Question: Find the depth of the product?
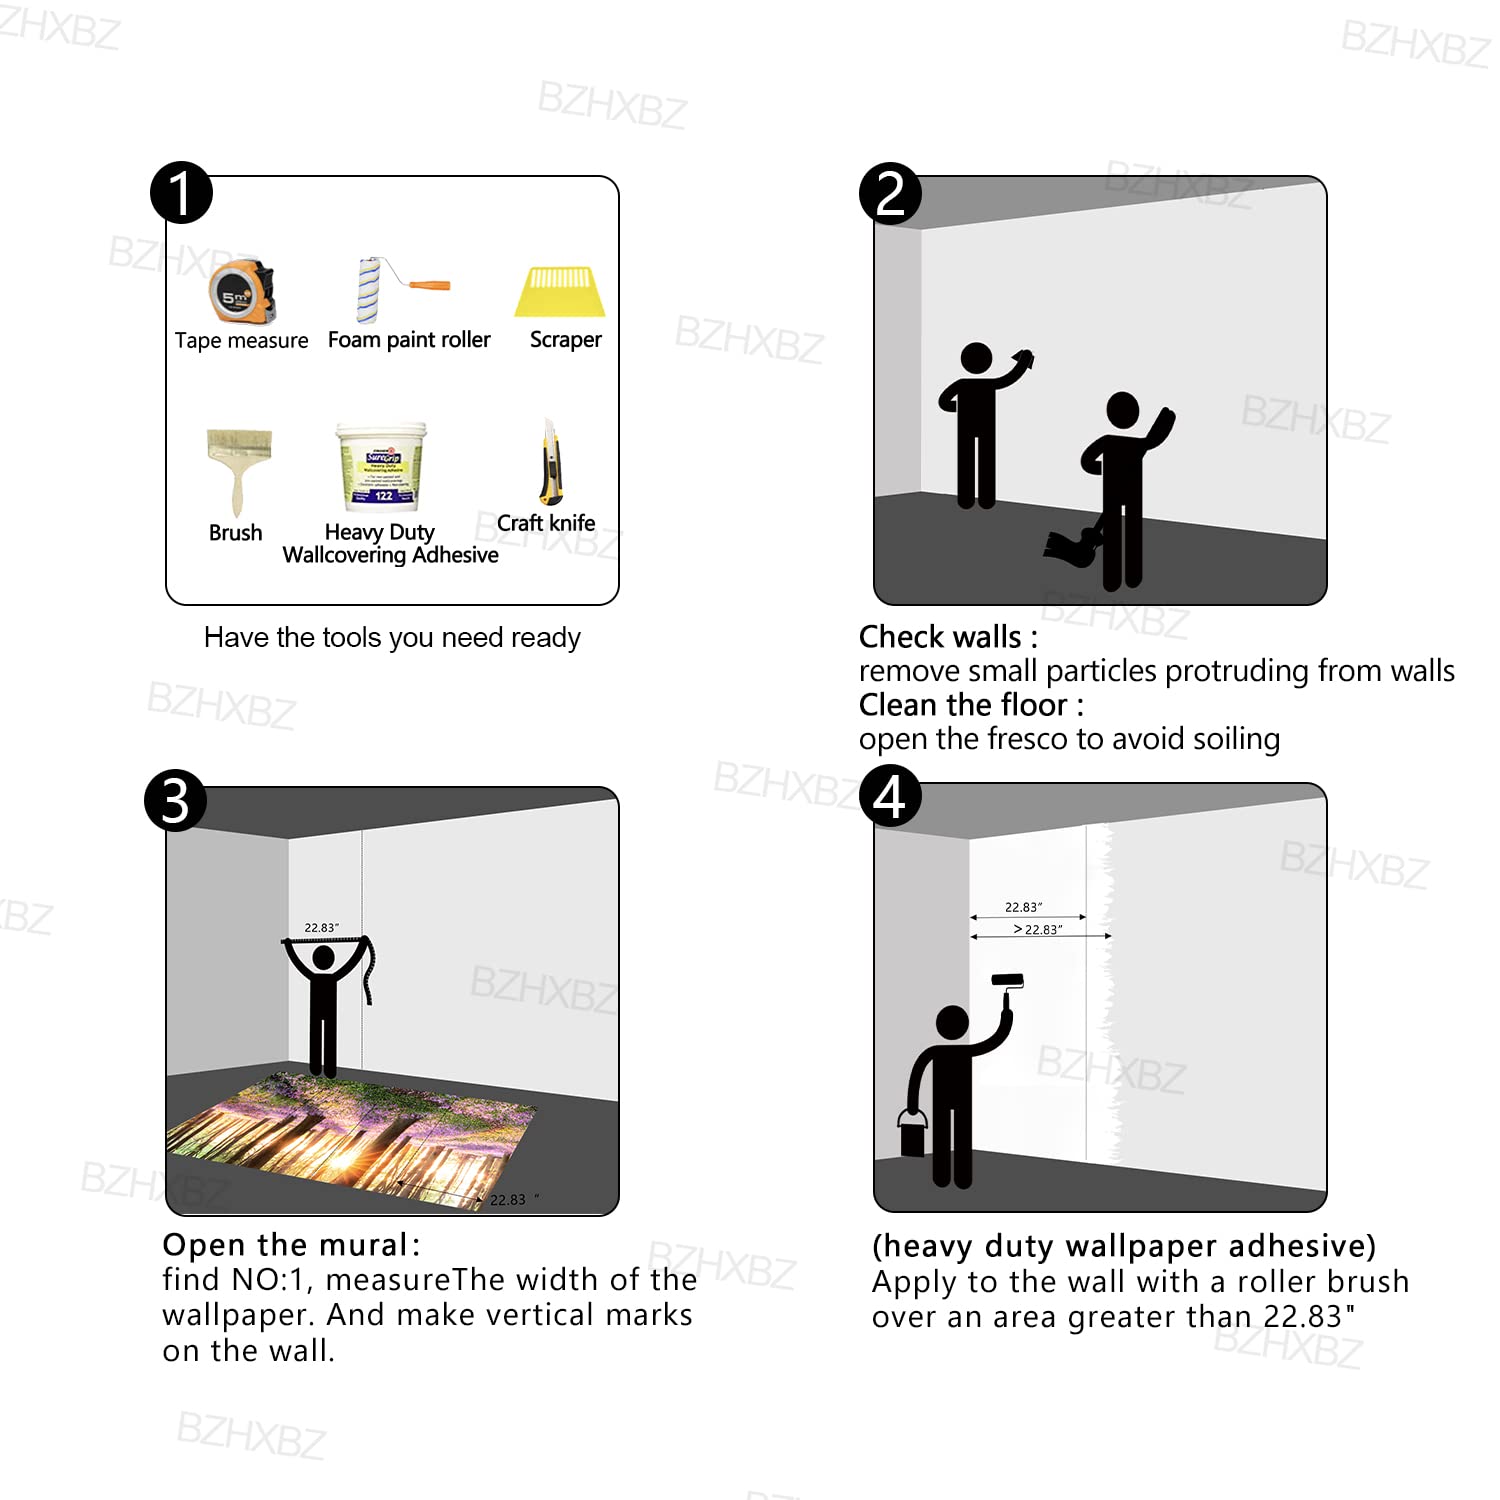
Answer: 22.83 inch